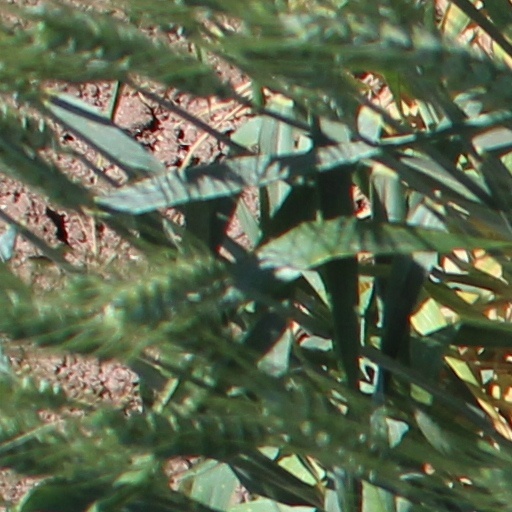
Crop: wheat